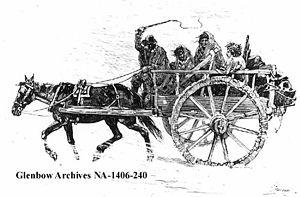
Les Bois-Brûlés furent une communauté humaine constituée de Métis issus de l'union d'Amérindiens et de Canadiens-français au cours du XIXᵉ siècle dans le territoire des futures provinces du Manitoba et de la Saskatchewan.